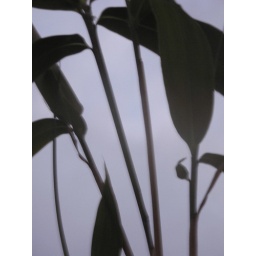
liliies in black and white